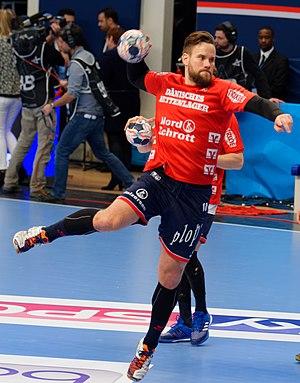
Rencontre de phase de groupe de la ligue des champions 2017/18 entre le PSG et SG Flensburg. A Coubertin, le 17 février 2018. http://www.eurohandball.com/ec/cl/men/2017-18/match/2/103